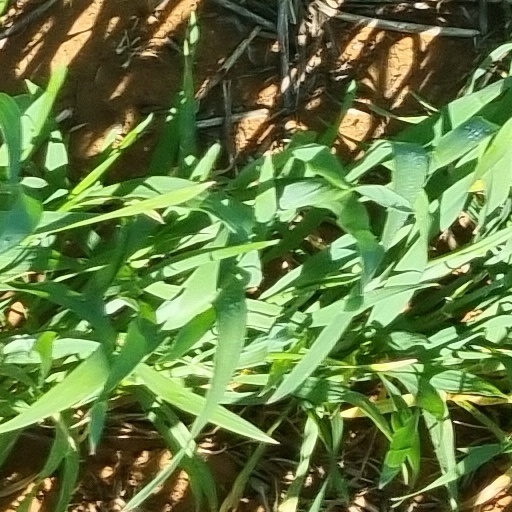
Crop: wheat